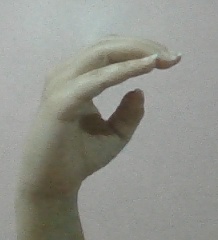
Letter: jeem